Power conferences

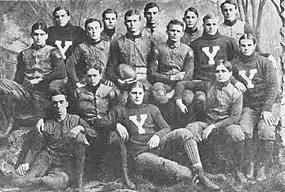
The 1900 Yale Bulldogs, deemed national champion of the 1900 college football season

The power conferences are the most prominent athletic conferences in college football in the United States. They are part of the Football Bowl Subdivision (FBS) of the National Collegiate Athletic Association's Division I, the highest level of collegiate football in the nation, and are considered the most elite conferences within that tier. Power conferences have provided most of the participants in the College Football Playoff (CFP) and its predecessors, and generally have larger revenue, budgets, and television viewership than other college athletic programs. The Atlantic Coast Conference (ACC), Big Ten Conference, Big 12 Conference, Southeastern Conference (SEC), and Pac-12 Conference are currently recognised as power conferences.